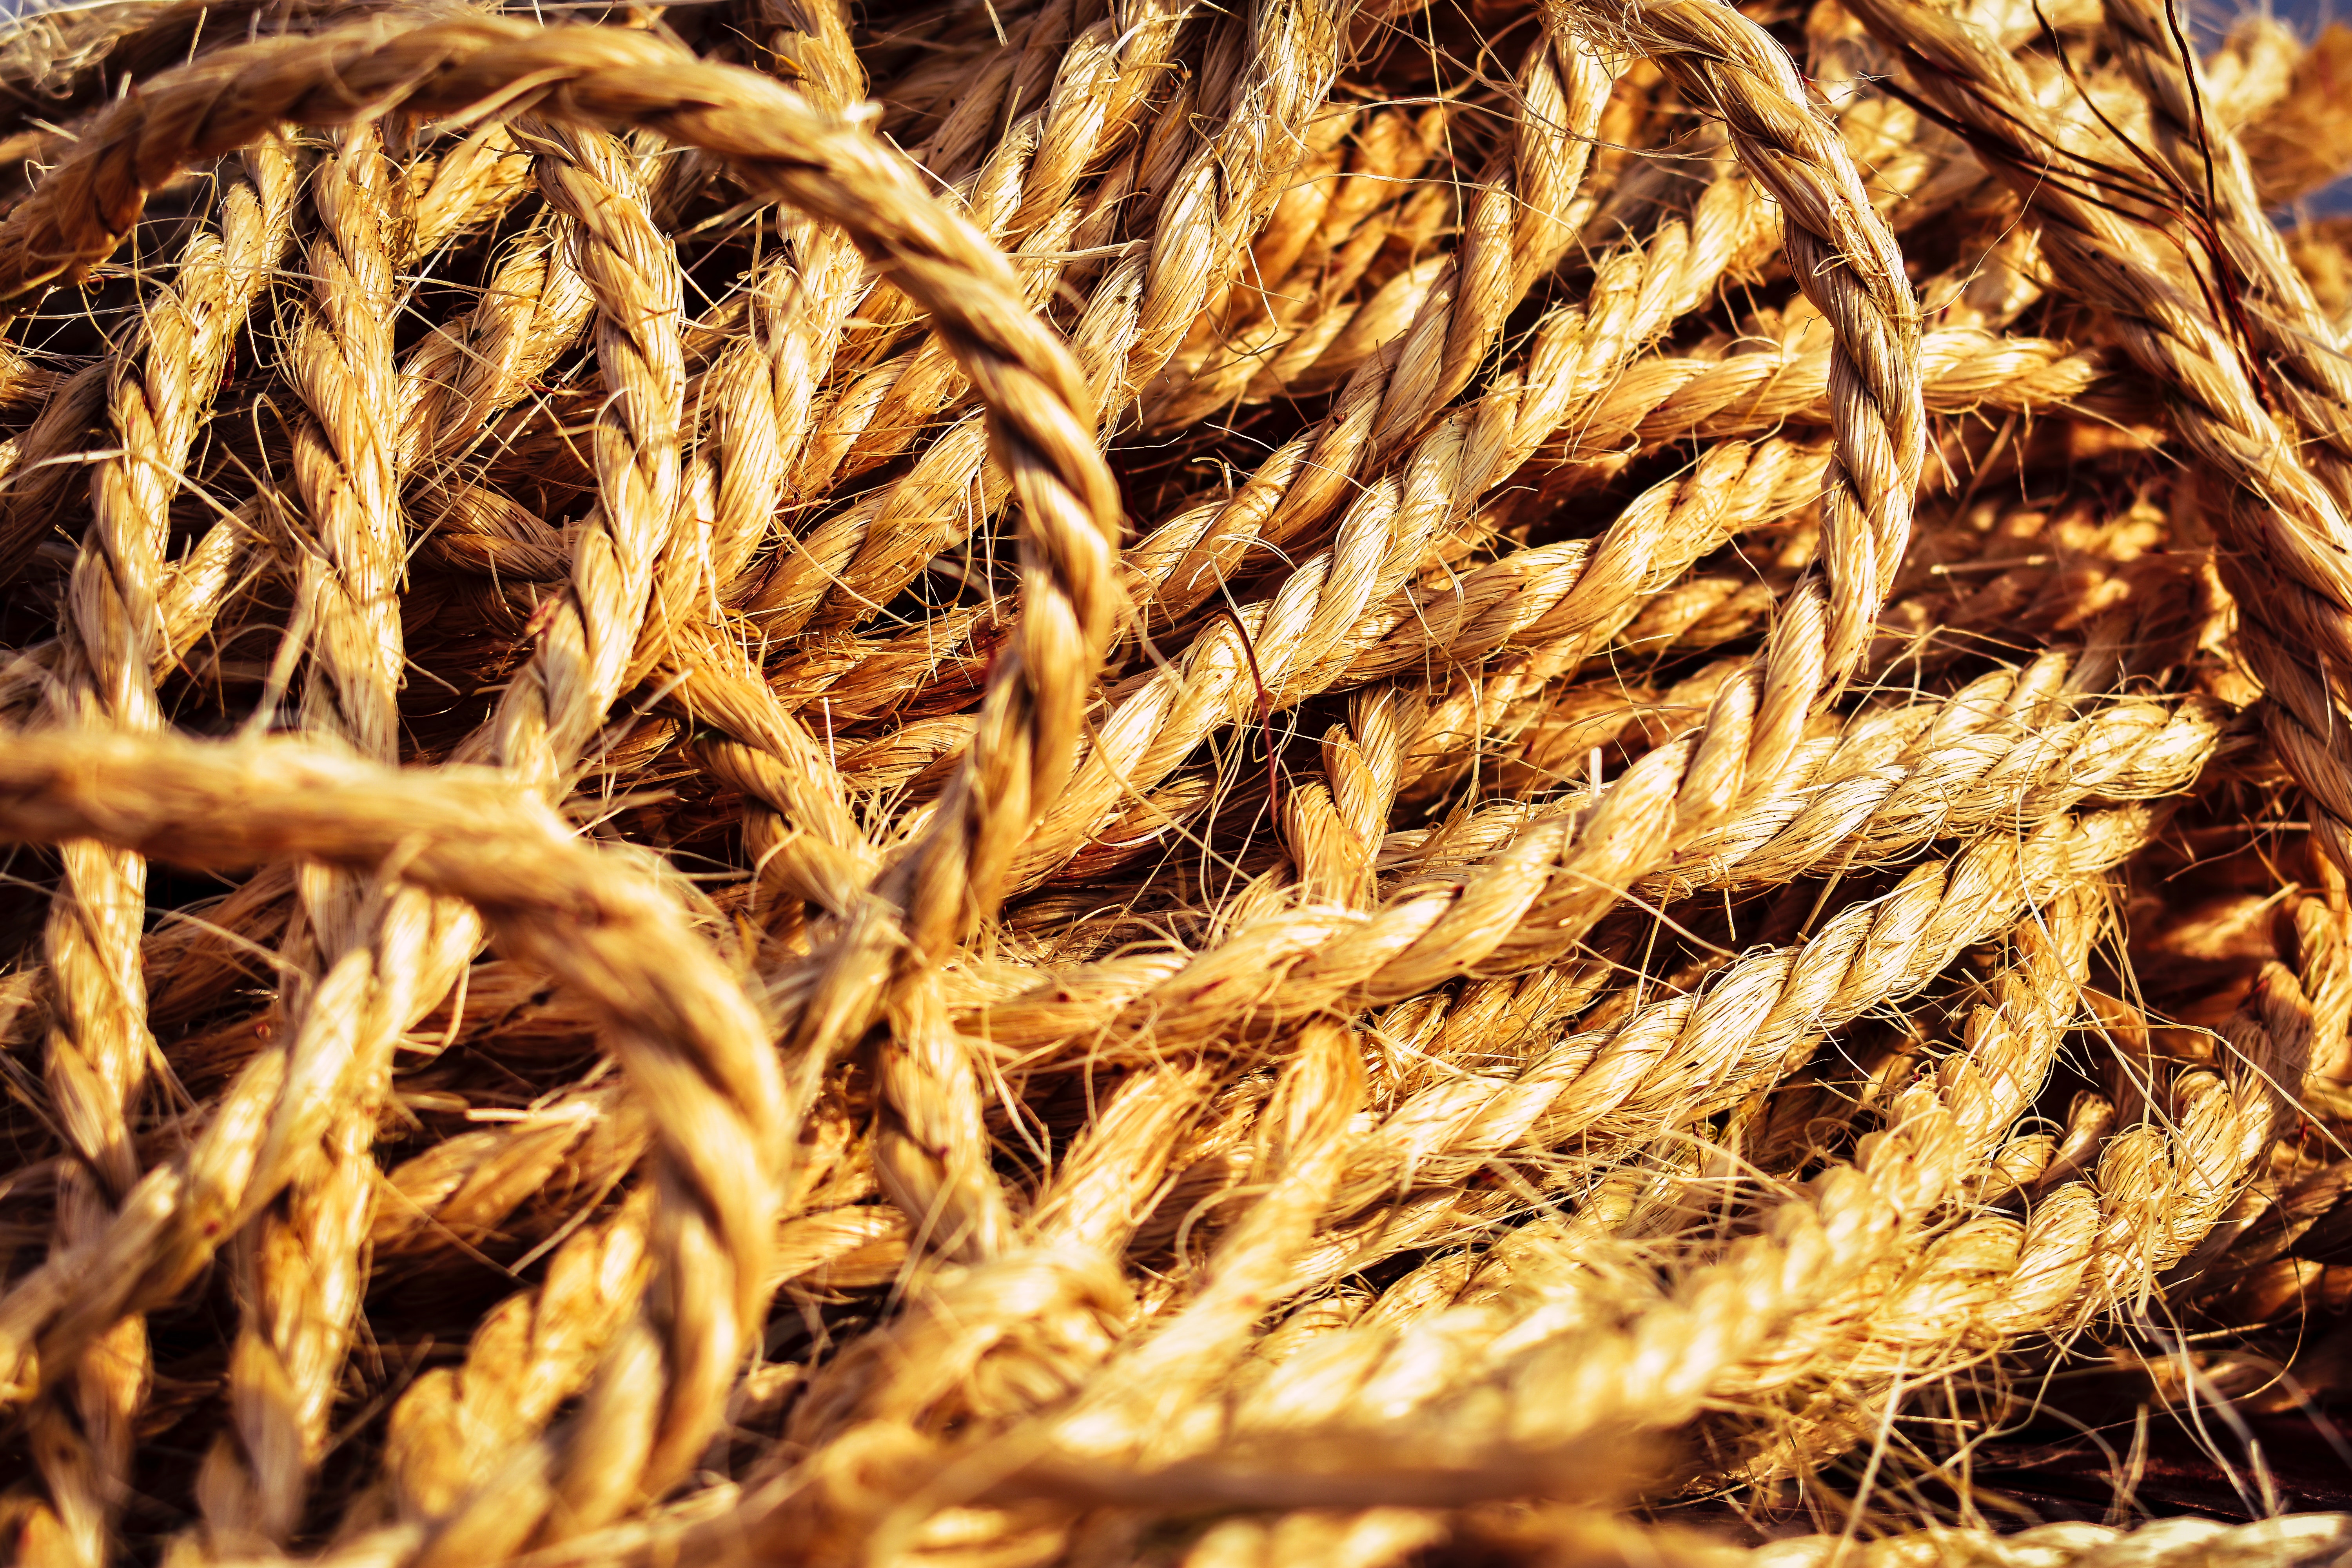
rope, straw, grass family, malt, plant, grain, agriculture, twine